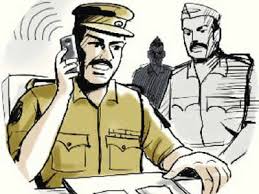
Label: Air Defense